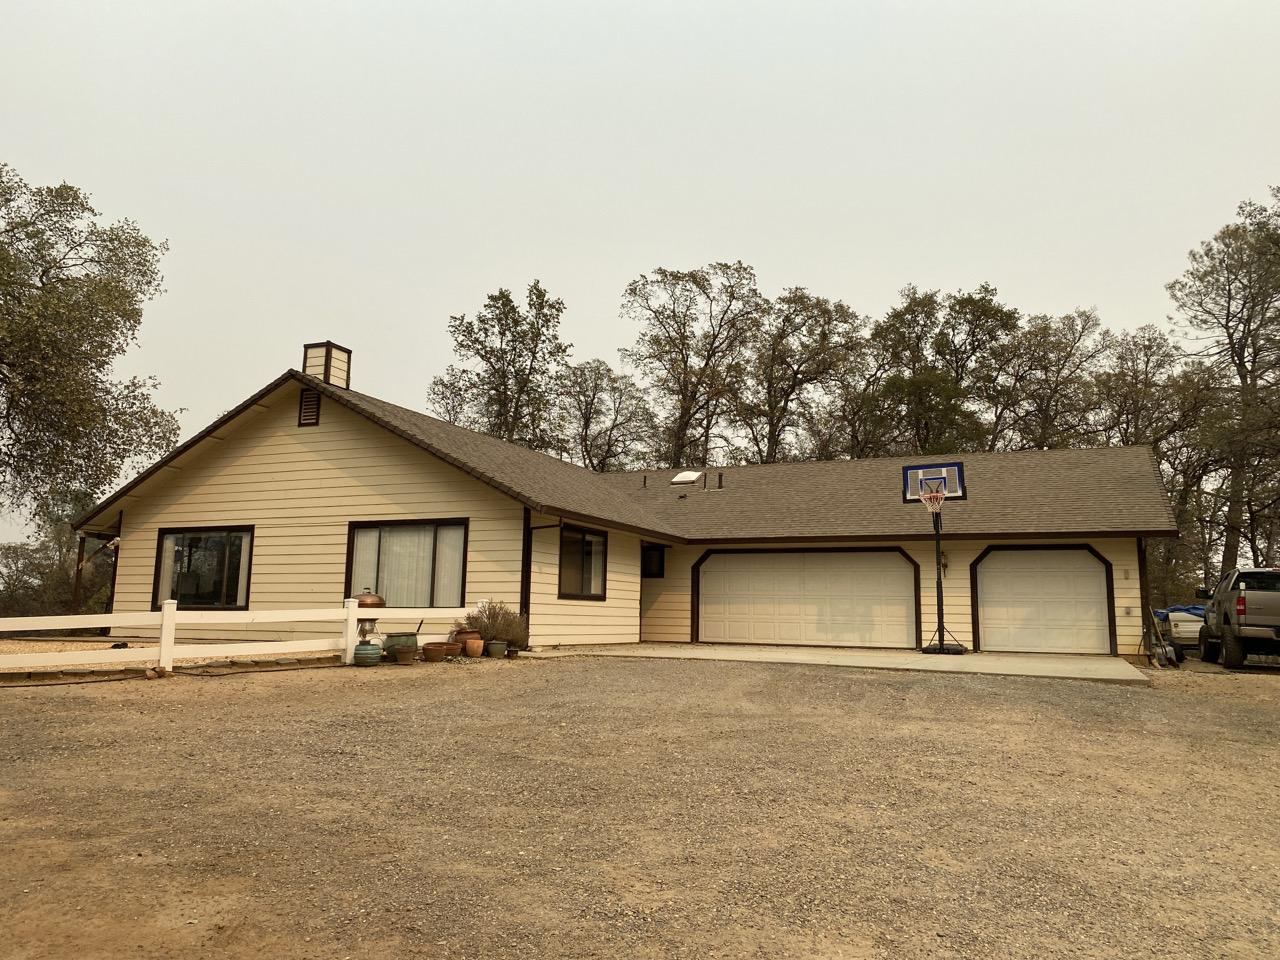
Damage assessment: no_damage